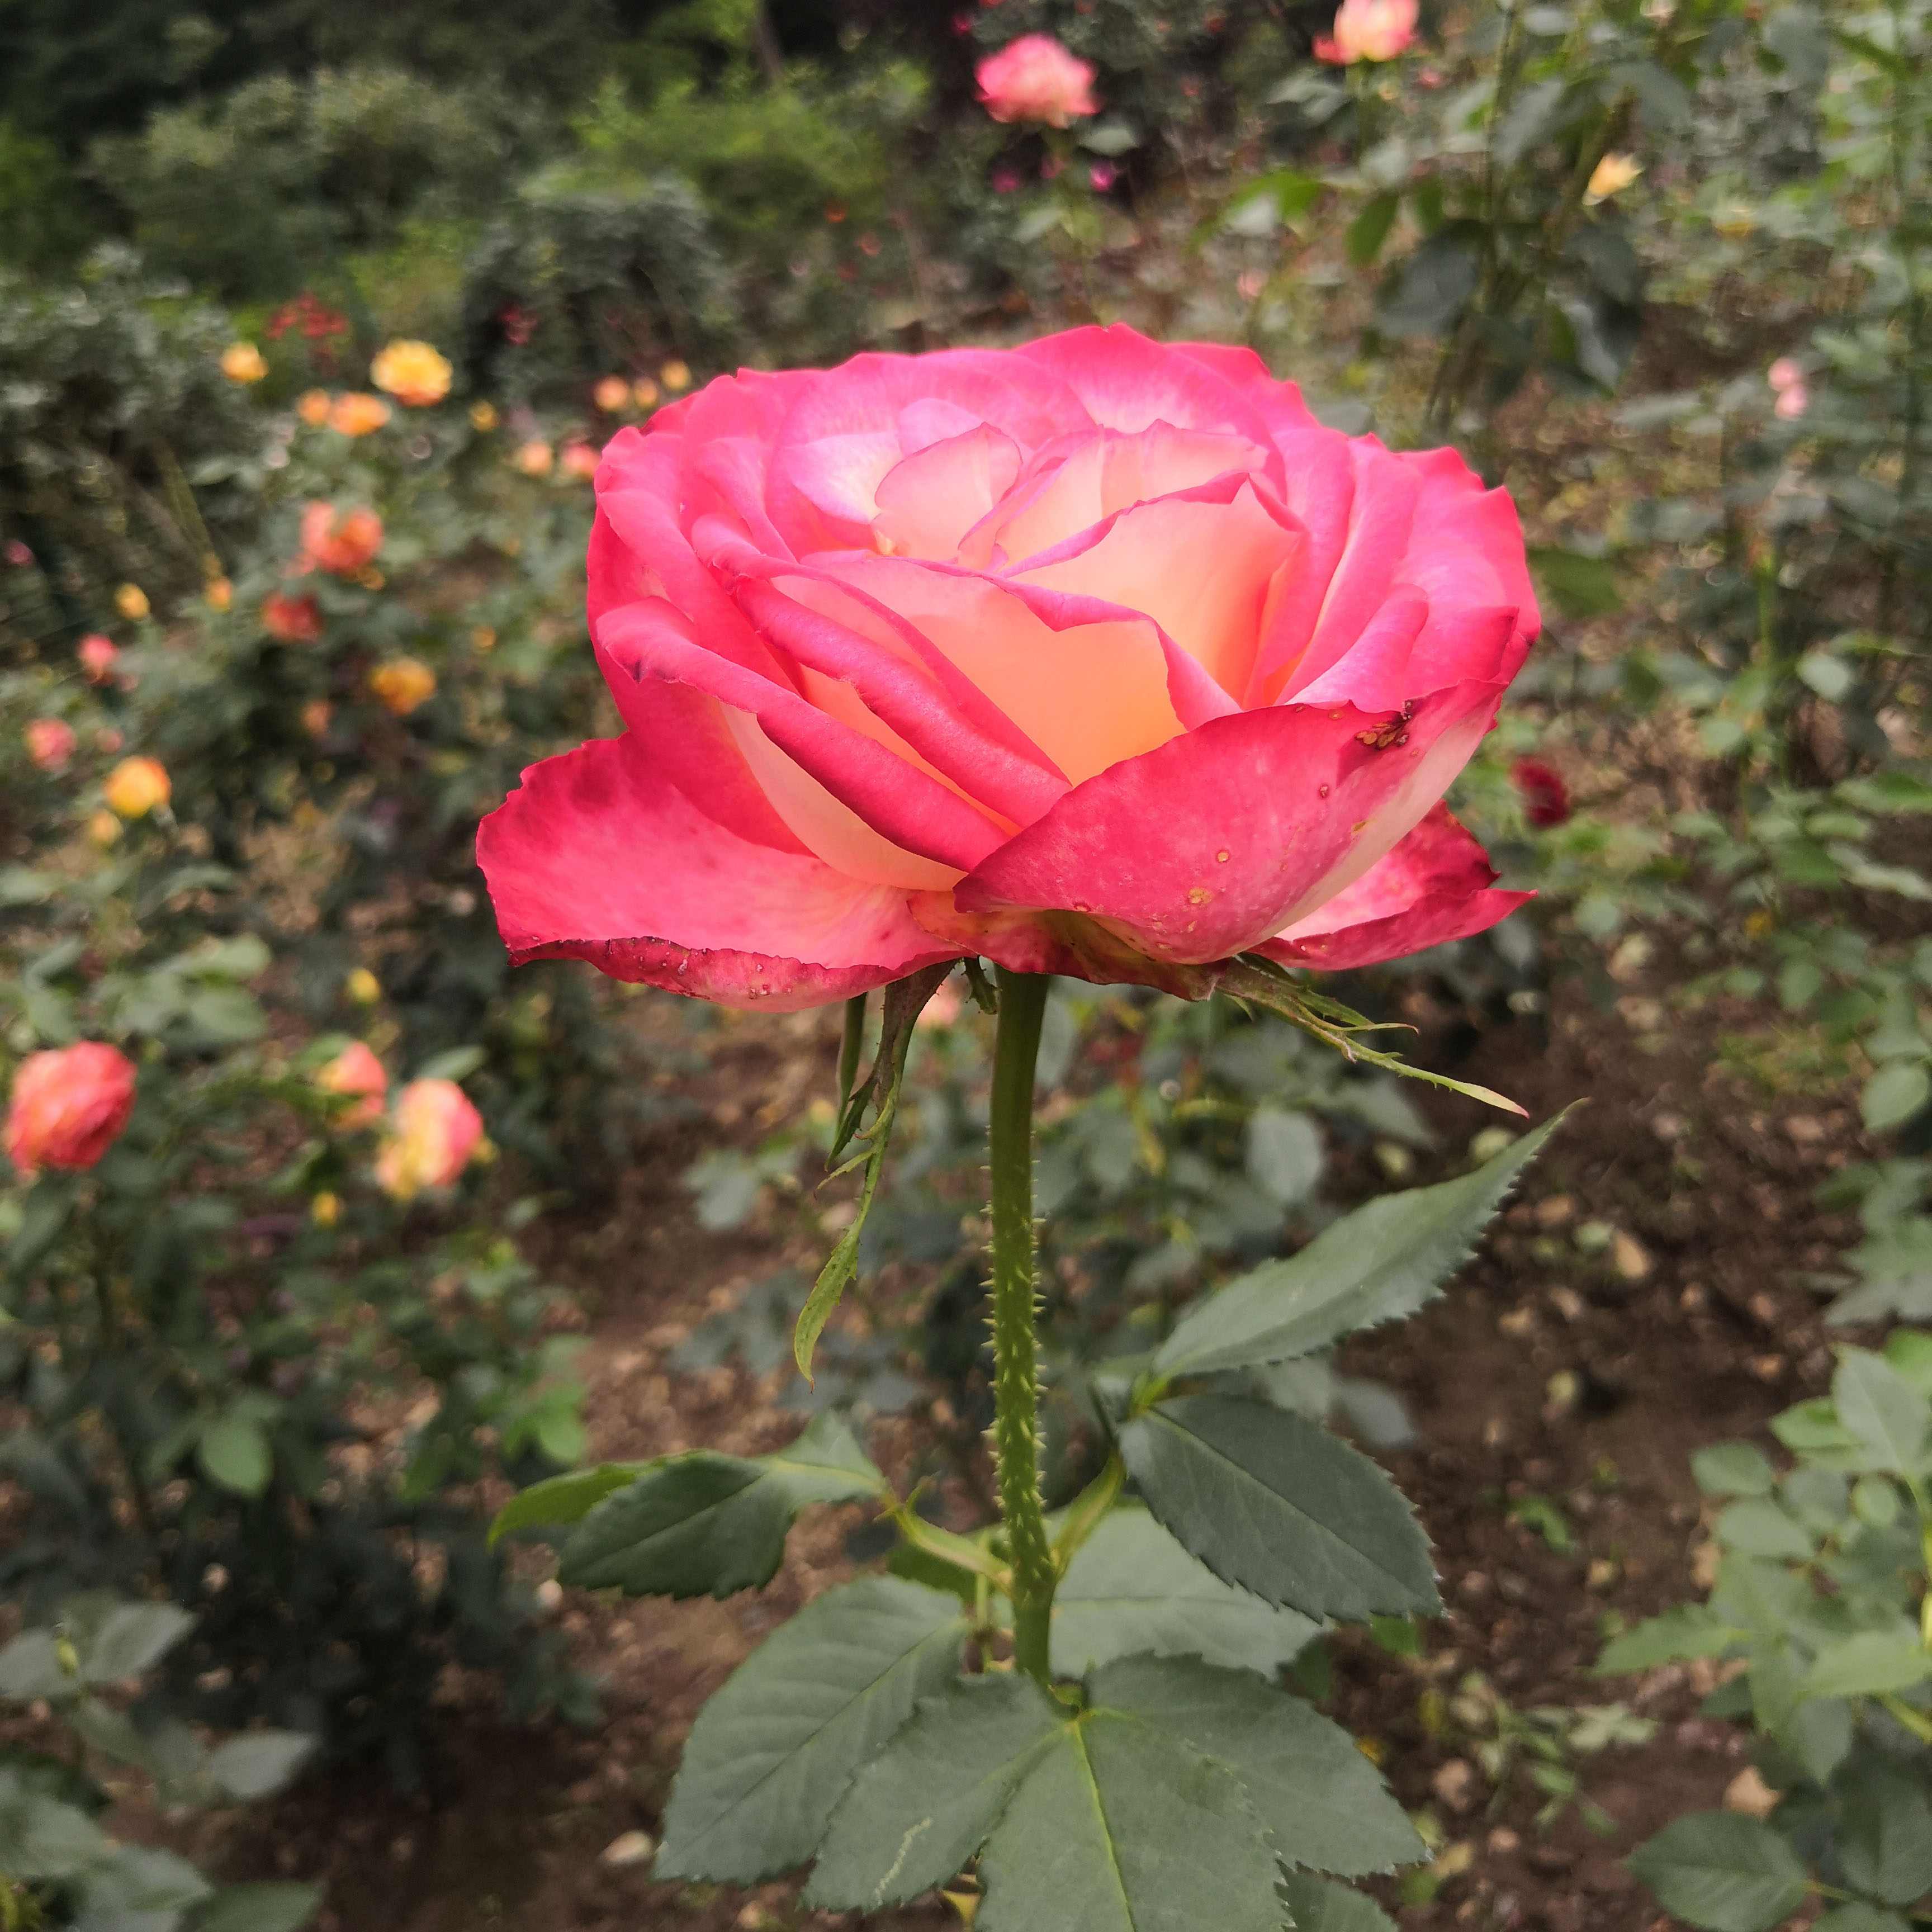
chinese, rose, flower, plant, petal, Hybrid tea rose, pink, garden roses, groundcover, grass, rose order, annual plant, rose family, shrub, floribunda, landscape, flowering plant, natural landscape, soil, garden, wildflower, plant stem, perennial plant, carmine, Pedicel, plantation, herbaceous plant, peach, coquelicot